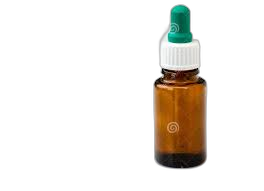
Waste category: glass